Darja Jurlova

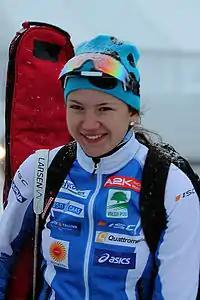
Daria Yurlova.

Darja Jurlova (also spelled Daria Yurlova, born 3 March 1992) is a former Estonian biathlete. She was born in Narva. She competed at the Biathlon World Championships 2011, 2012, 2013 and 2015. She competed at the 2014 Winter Olympics in Sochi, in sprint and individual.